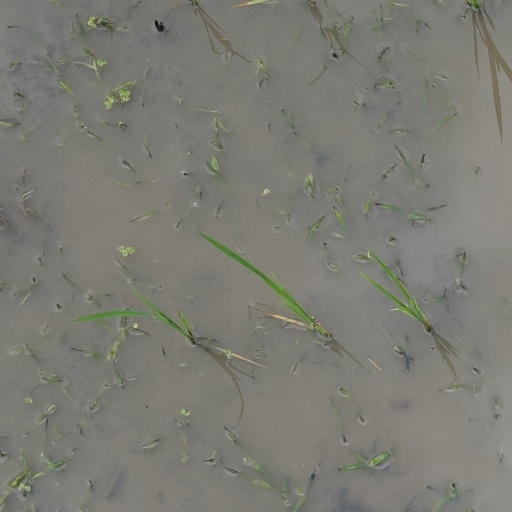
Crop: rice